Dorothea Orem

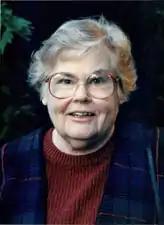
Dorothea Orem

Orem received a nursing diploma from Providence Hospital School of Nursing in Washington, D.C. She also attended Catholic University of America, earning a Bachelor of Science in Nursing Education in 1939 and a Master of Science in Nursing Education in 1945.